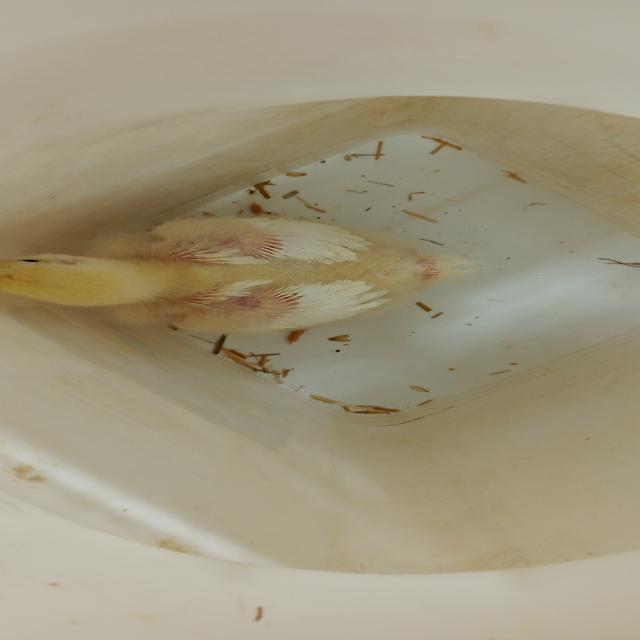
Weight: 450 g